Citizens for Fairness Hands Off Washington

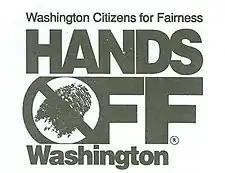
Hands Off Washington logo featured on signs, stickers and posters

Washington Citizens for Fairness | Hands off Washington (H.O.W.) was created in 1993 to defeat Washington State ballot initiatives 608 and 610, which threatened the civil rights of state and local public employees based on their actual or perceived sexual orientation.